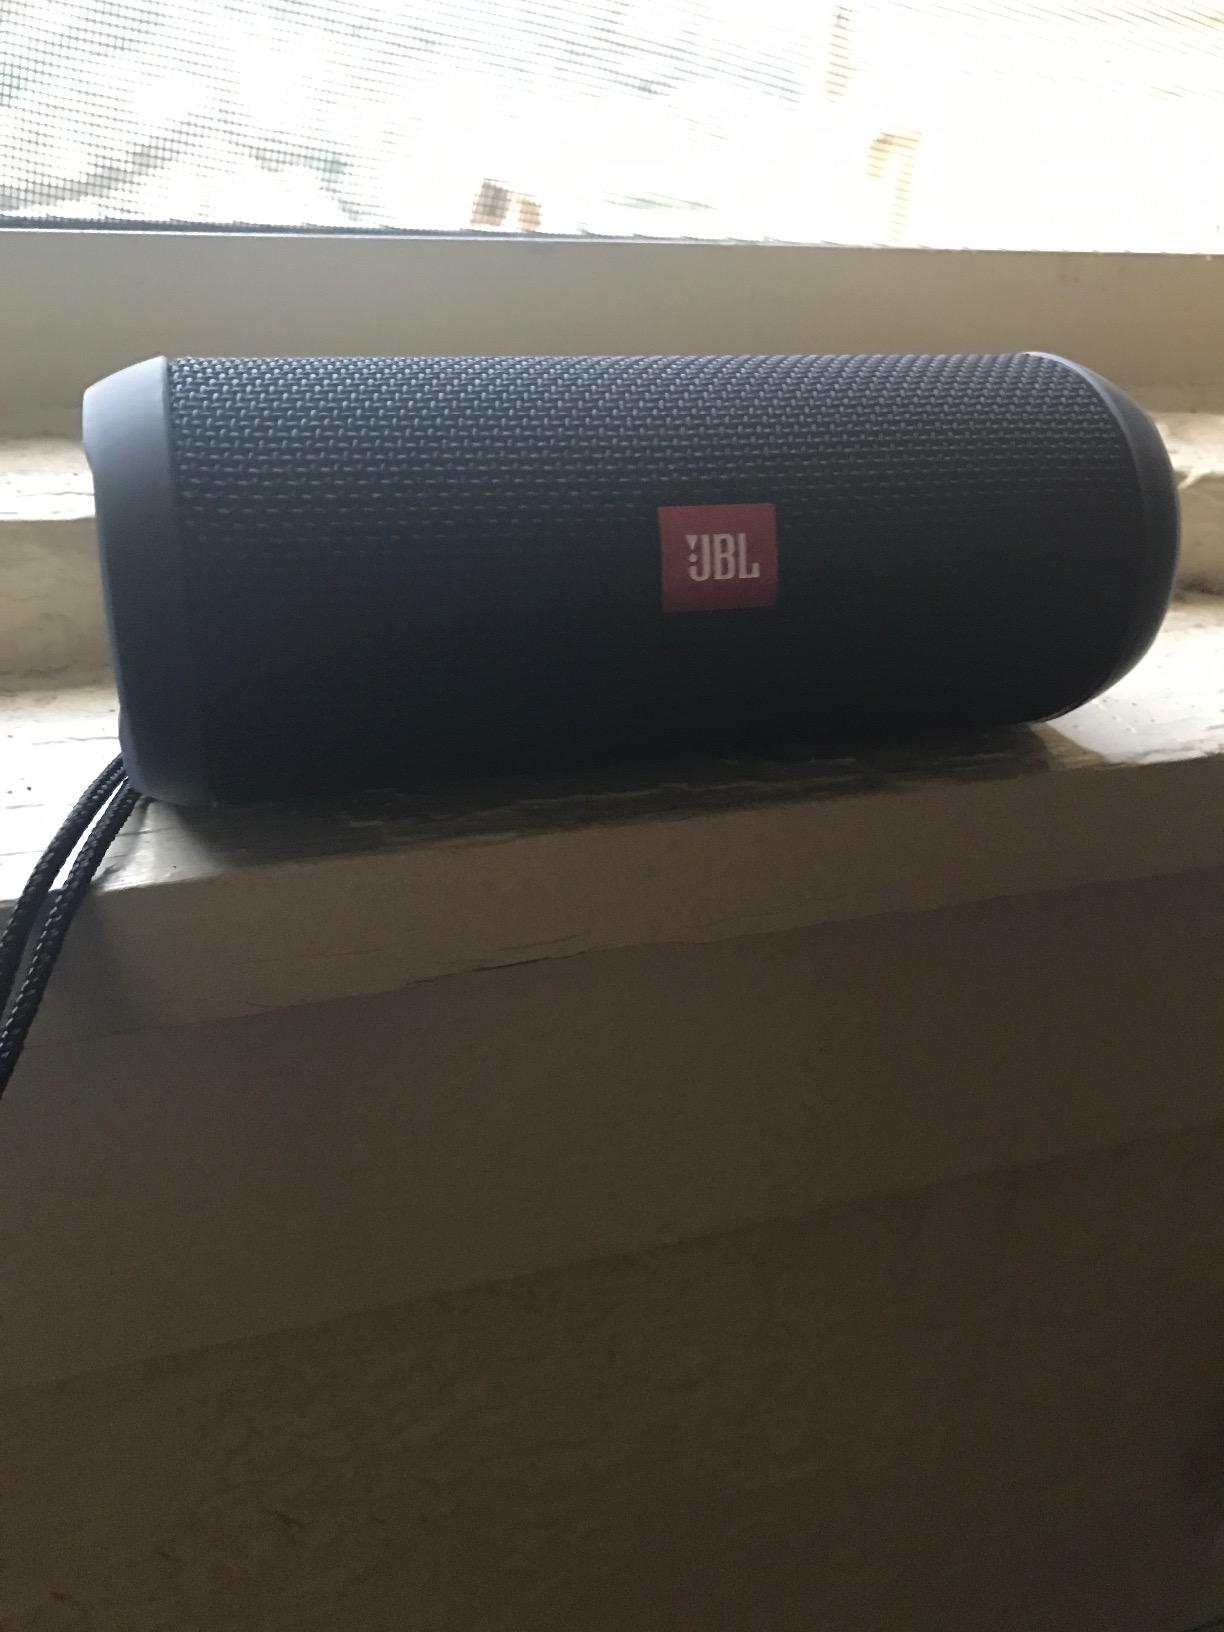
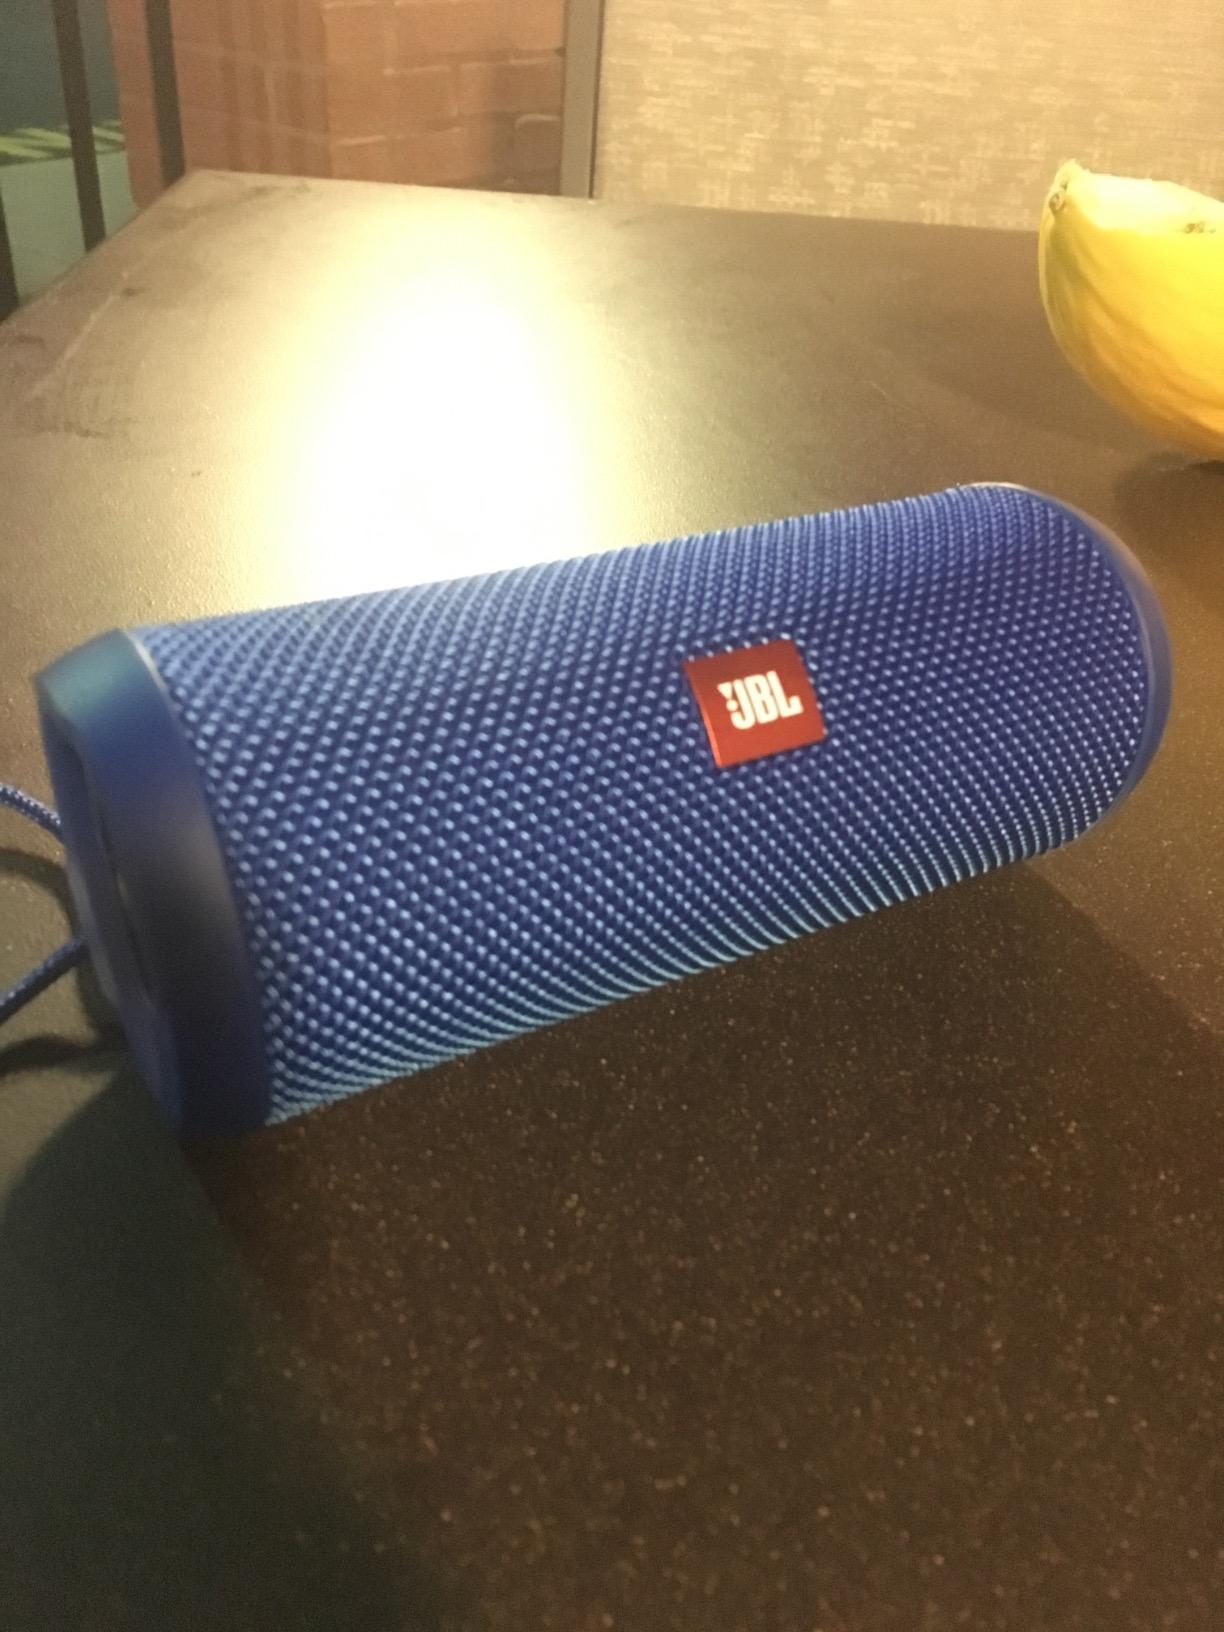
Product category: speaker
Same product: no